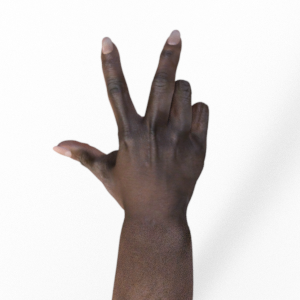
Label: scissors